Brompton, South Australia

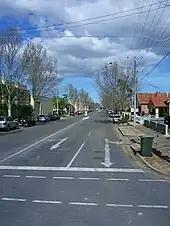
Chief Street, Brompton

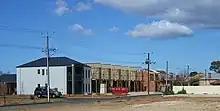
Housing development in Brompton

Brompton is an inner-northern suburb of Adelaide, South Australia in the City of Charles Sturt.